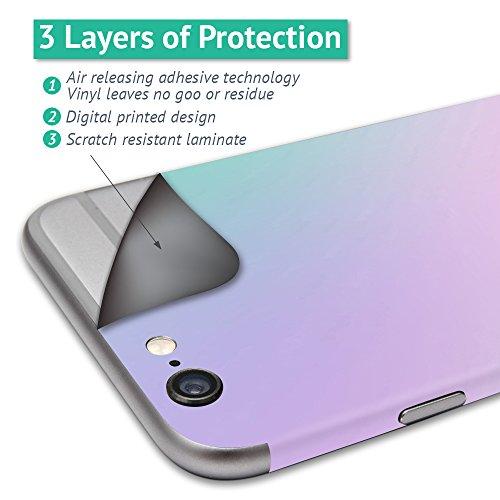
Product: MightySkins Skin Compatible with DJI Phantom 3 Standard – Be Happy | Protective, Durable, and Unique Vinyl Decal wrap Cover | Easy to Apply, Remove, and Change Styles | Made in The USA
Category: Toys & Games | Hobbies | Remote & App Controlled Vehicles & Parts | Remote & App Controlled Vehicles | Quadcopters & Multirotors
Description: HUNDREDS OF CHOICES: Show off your own unique style with Mighty Skins for your DJI Phantom 3 Standard Don’t like the Be Happy skin We have hundreds of designs to choose from, so your gear will be as unique as you are.
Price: $34.00
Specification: ProductDimensions:9x0.1x6inches|ItemWeight:0.16ounces|ShippingWeight:1pounds|ASIN:B074BBRBWT|Itemmodelnumber:DJPHAN3STA-BeHappy